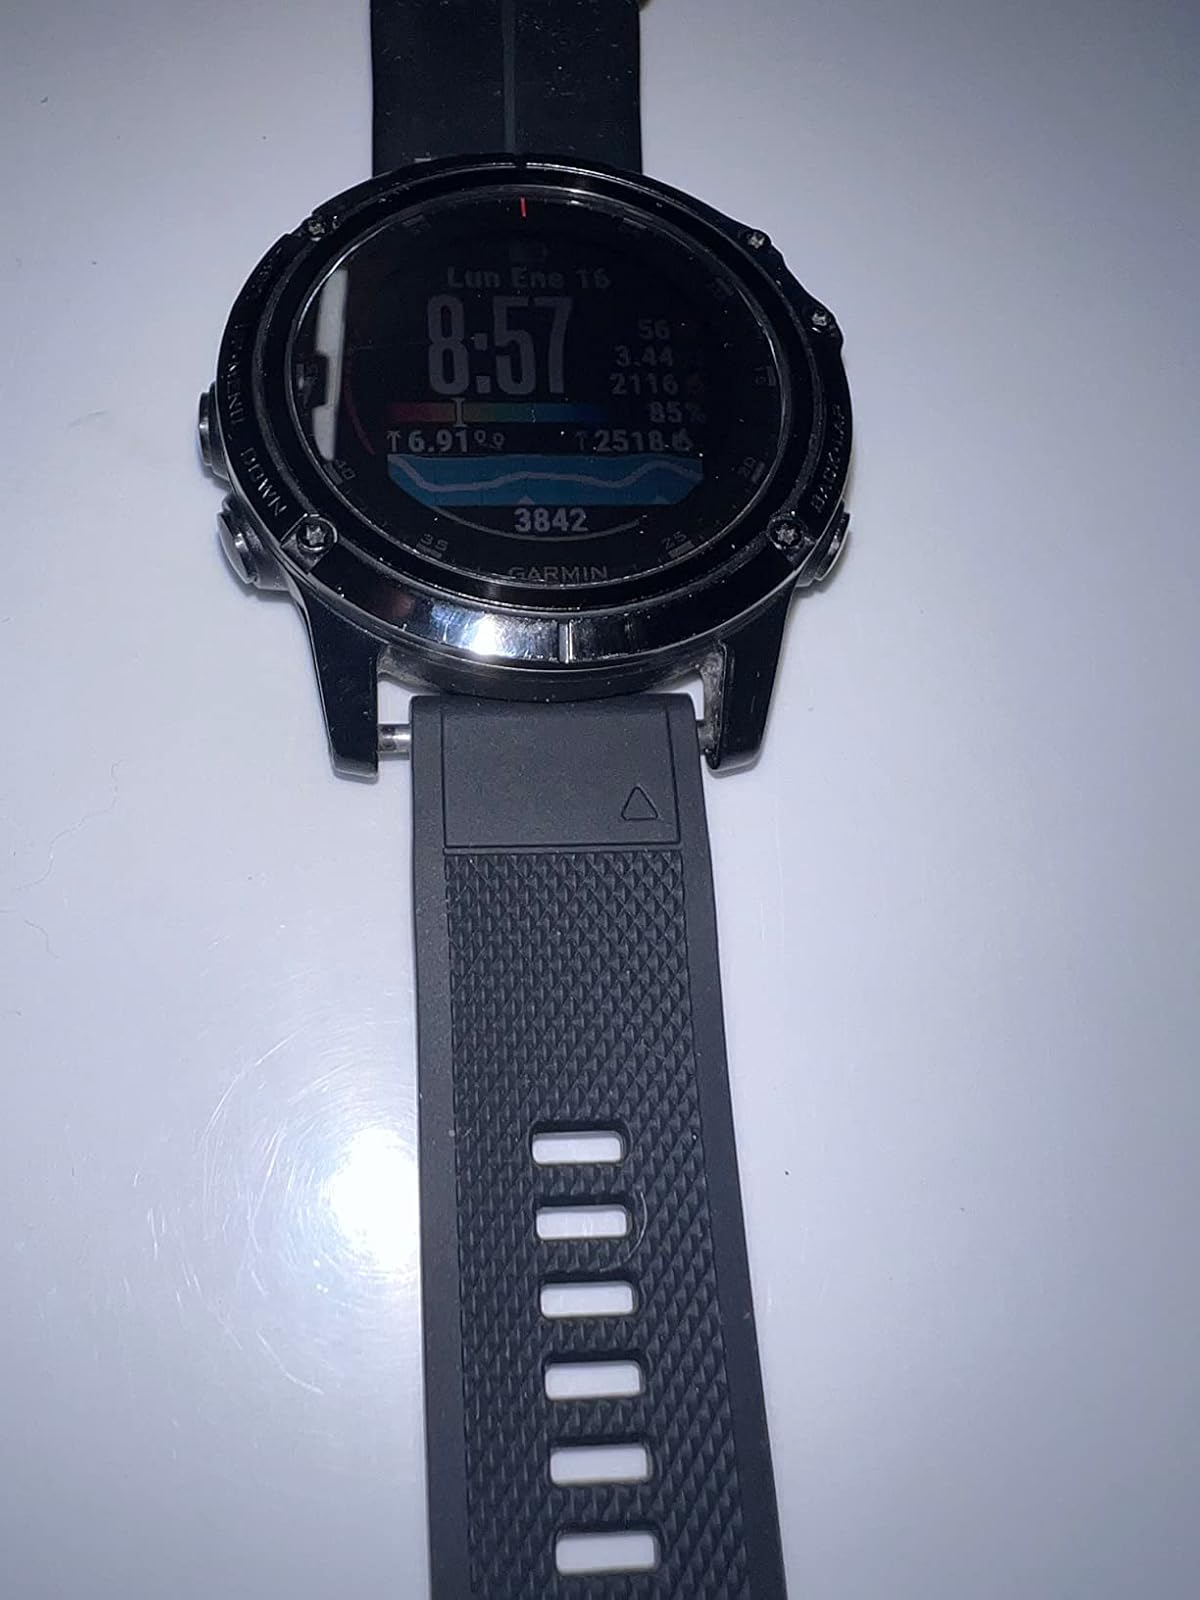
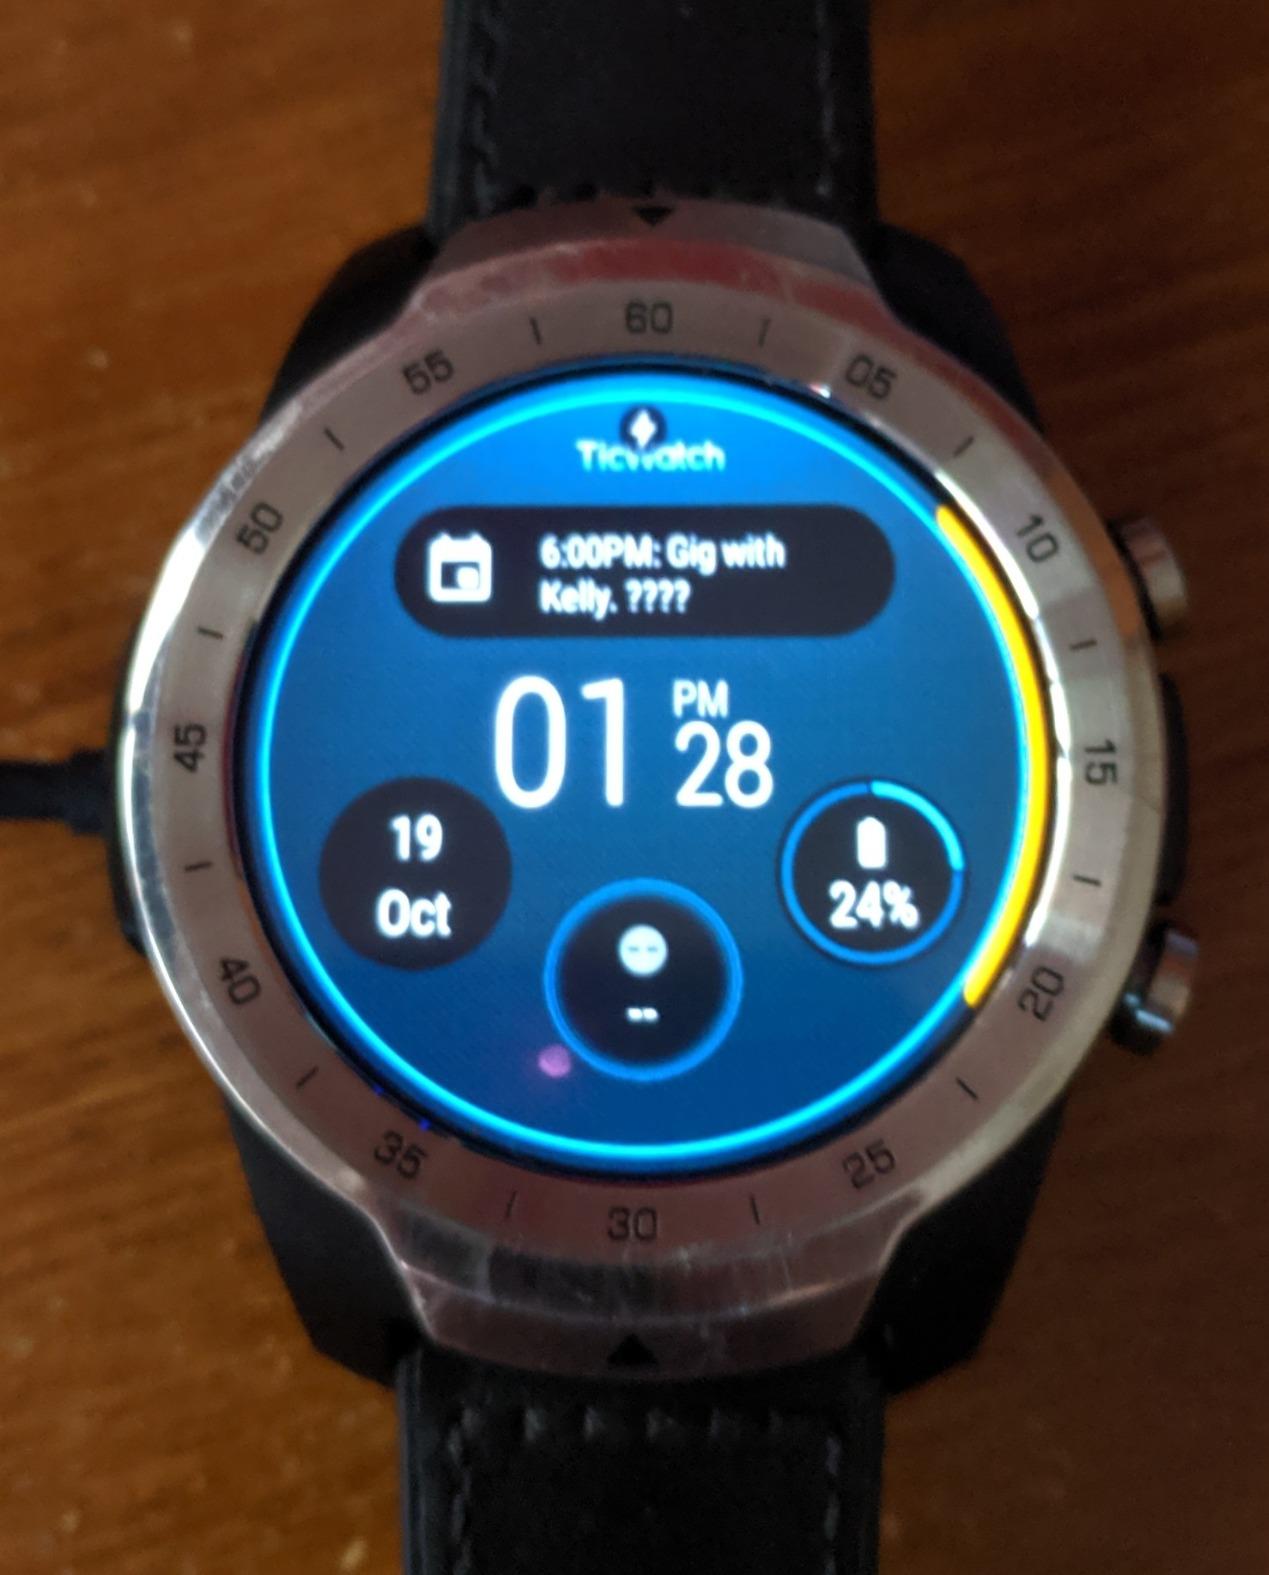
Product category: smartwatch
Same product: no